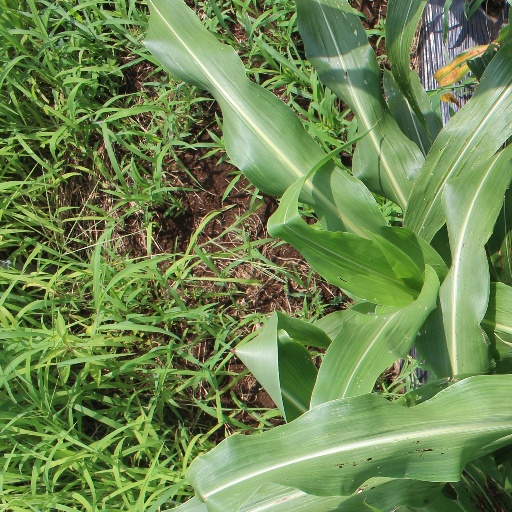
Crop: sorghum